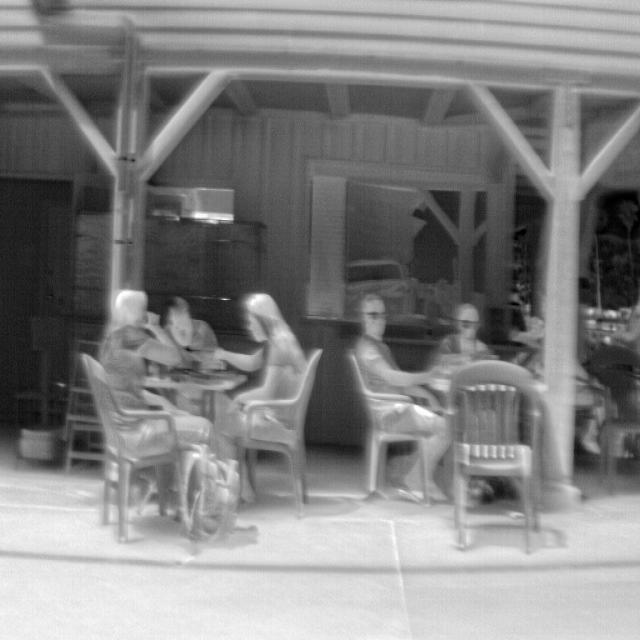
Detected objects:
label: person
label: person
label: person
label: person
label: person
label: person